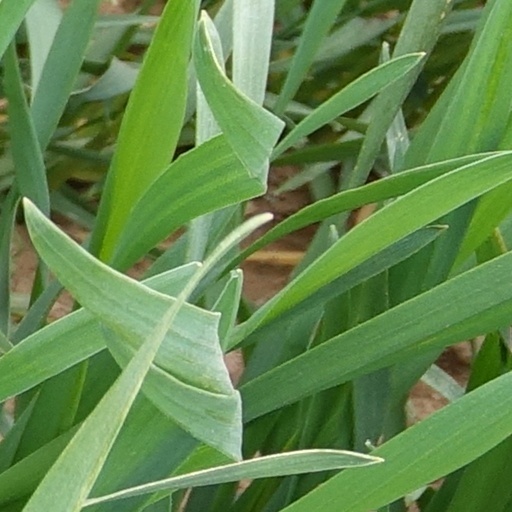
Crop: wheat